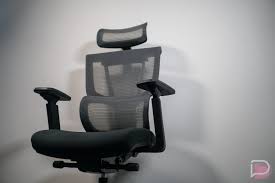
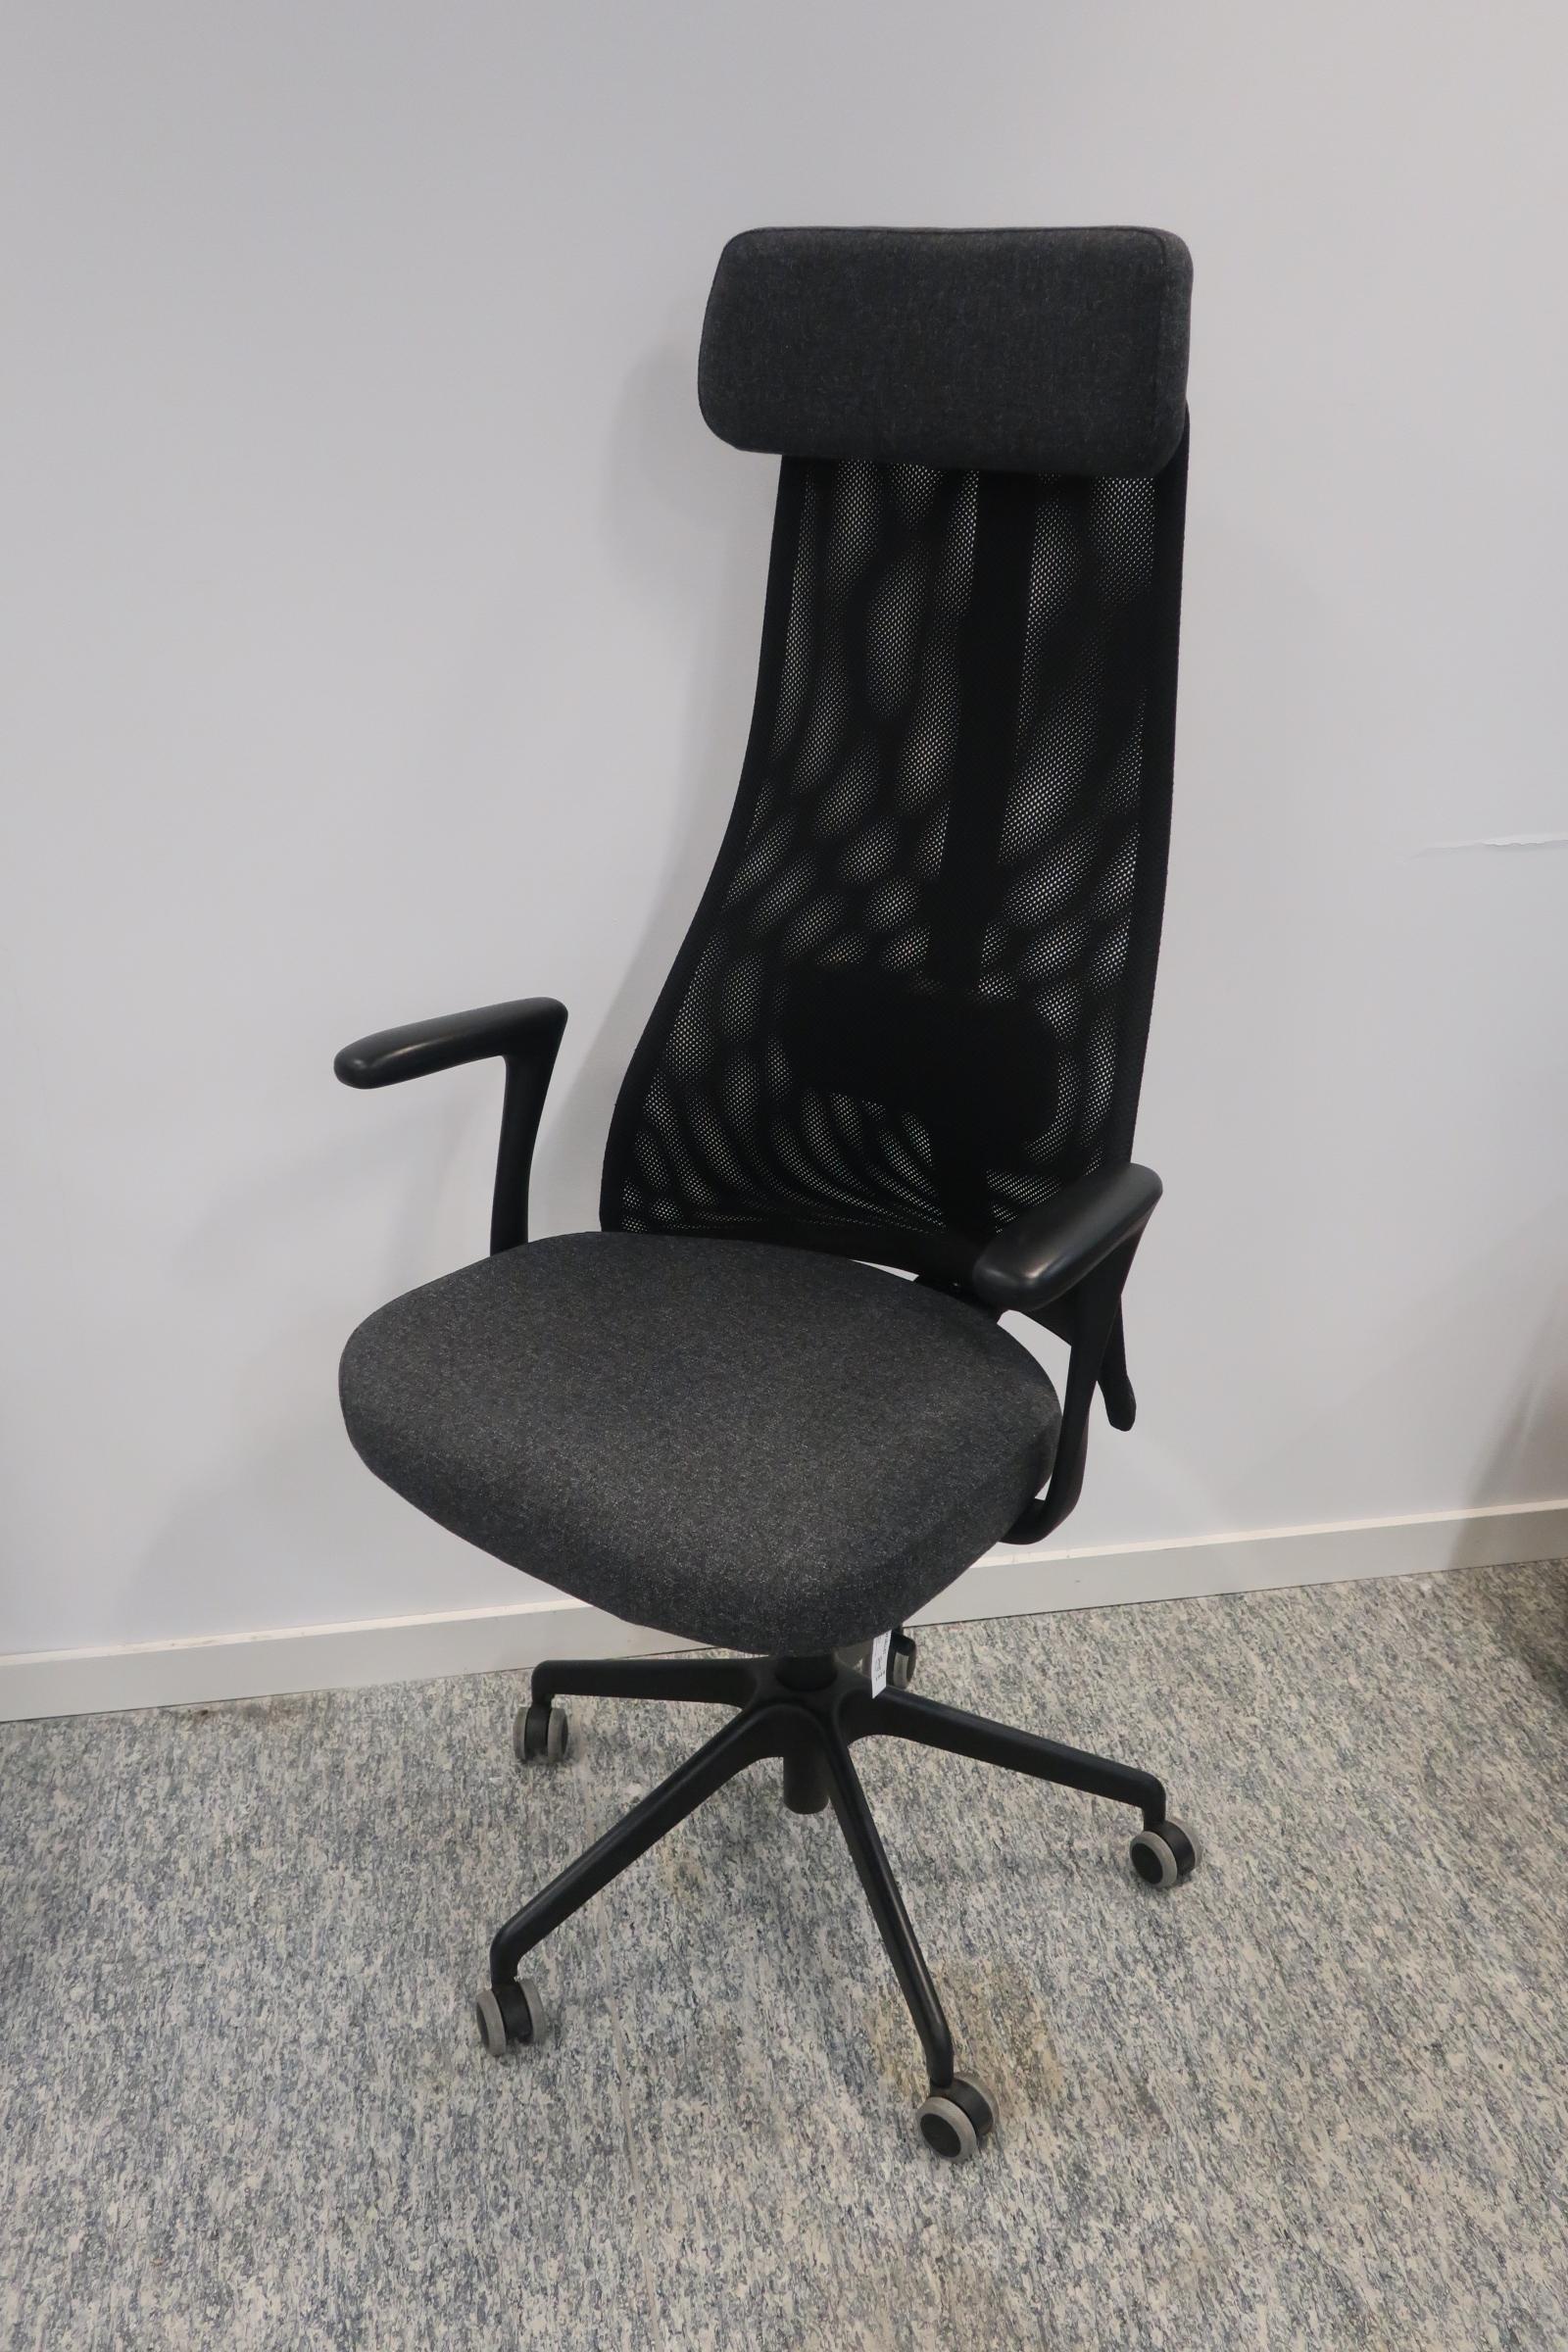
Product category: items_chair
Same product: no